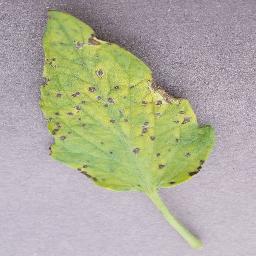
Label: Tomato___Septoria_leaf_spot